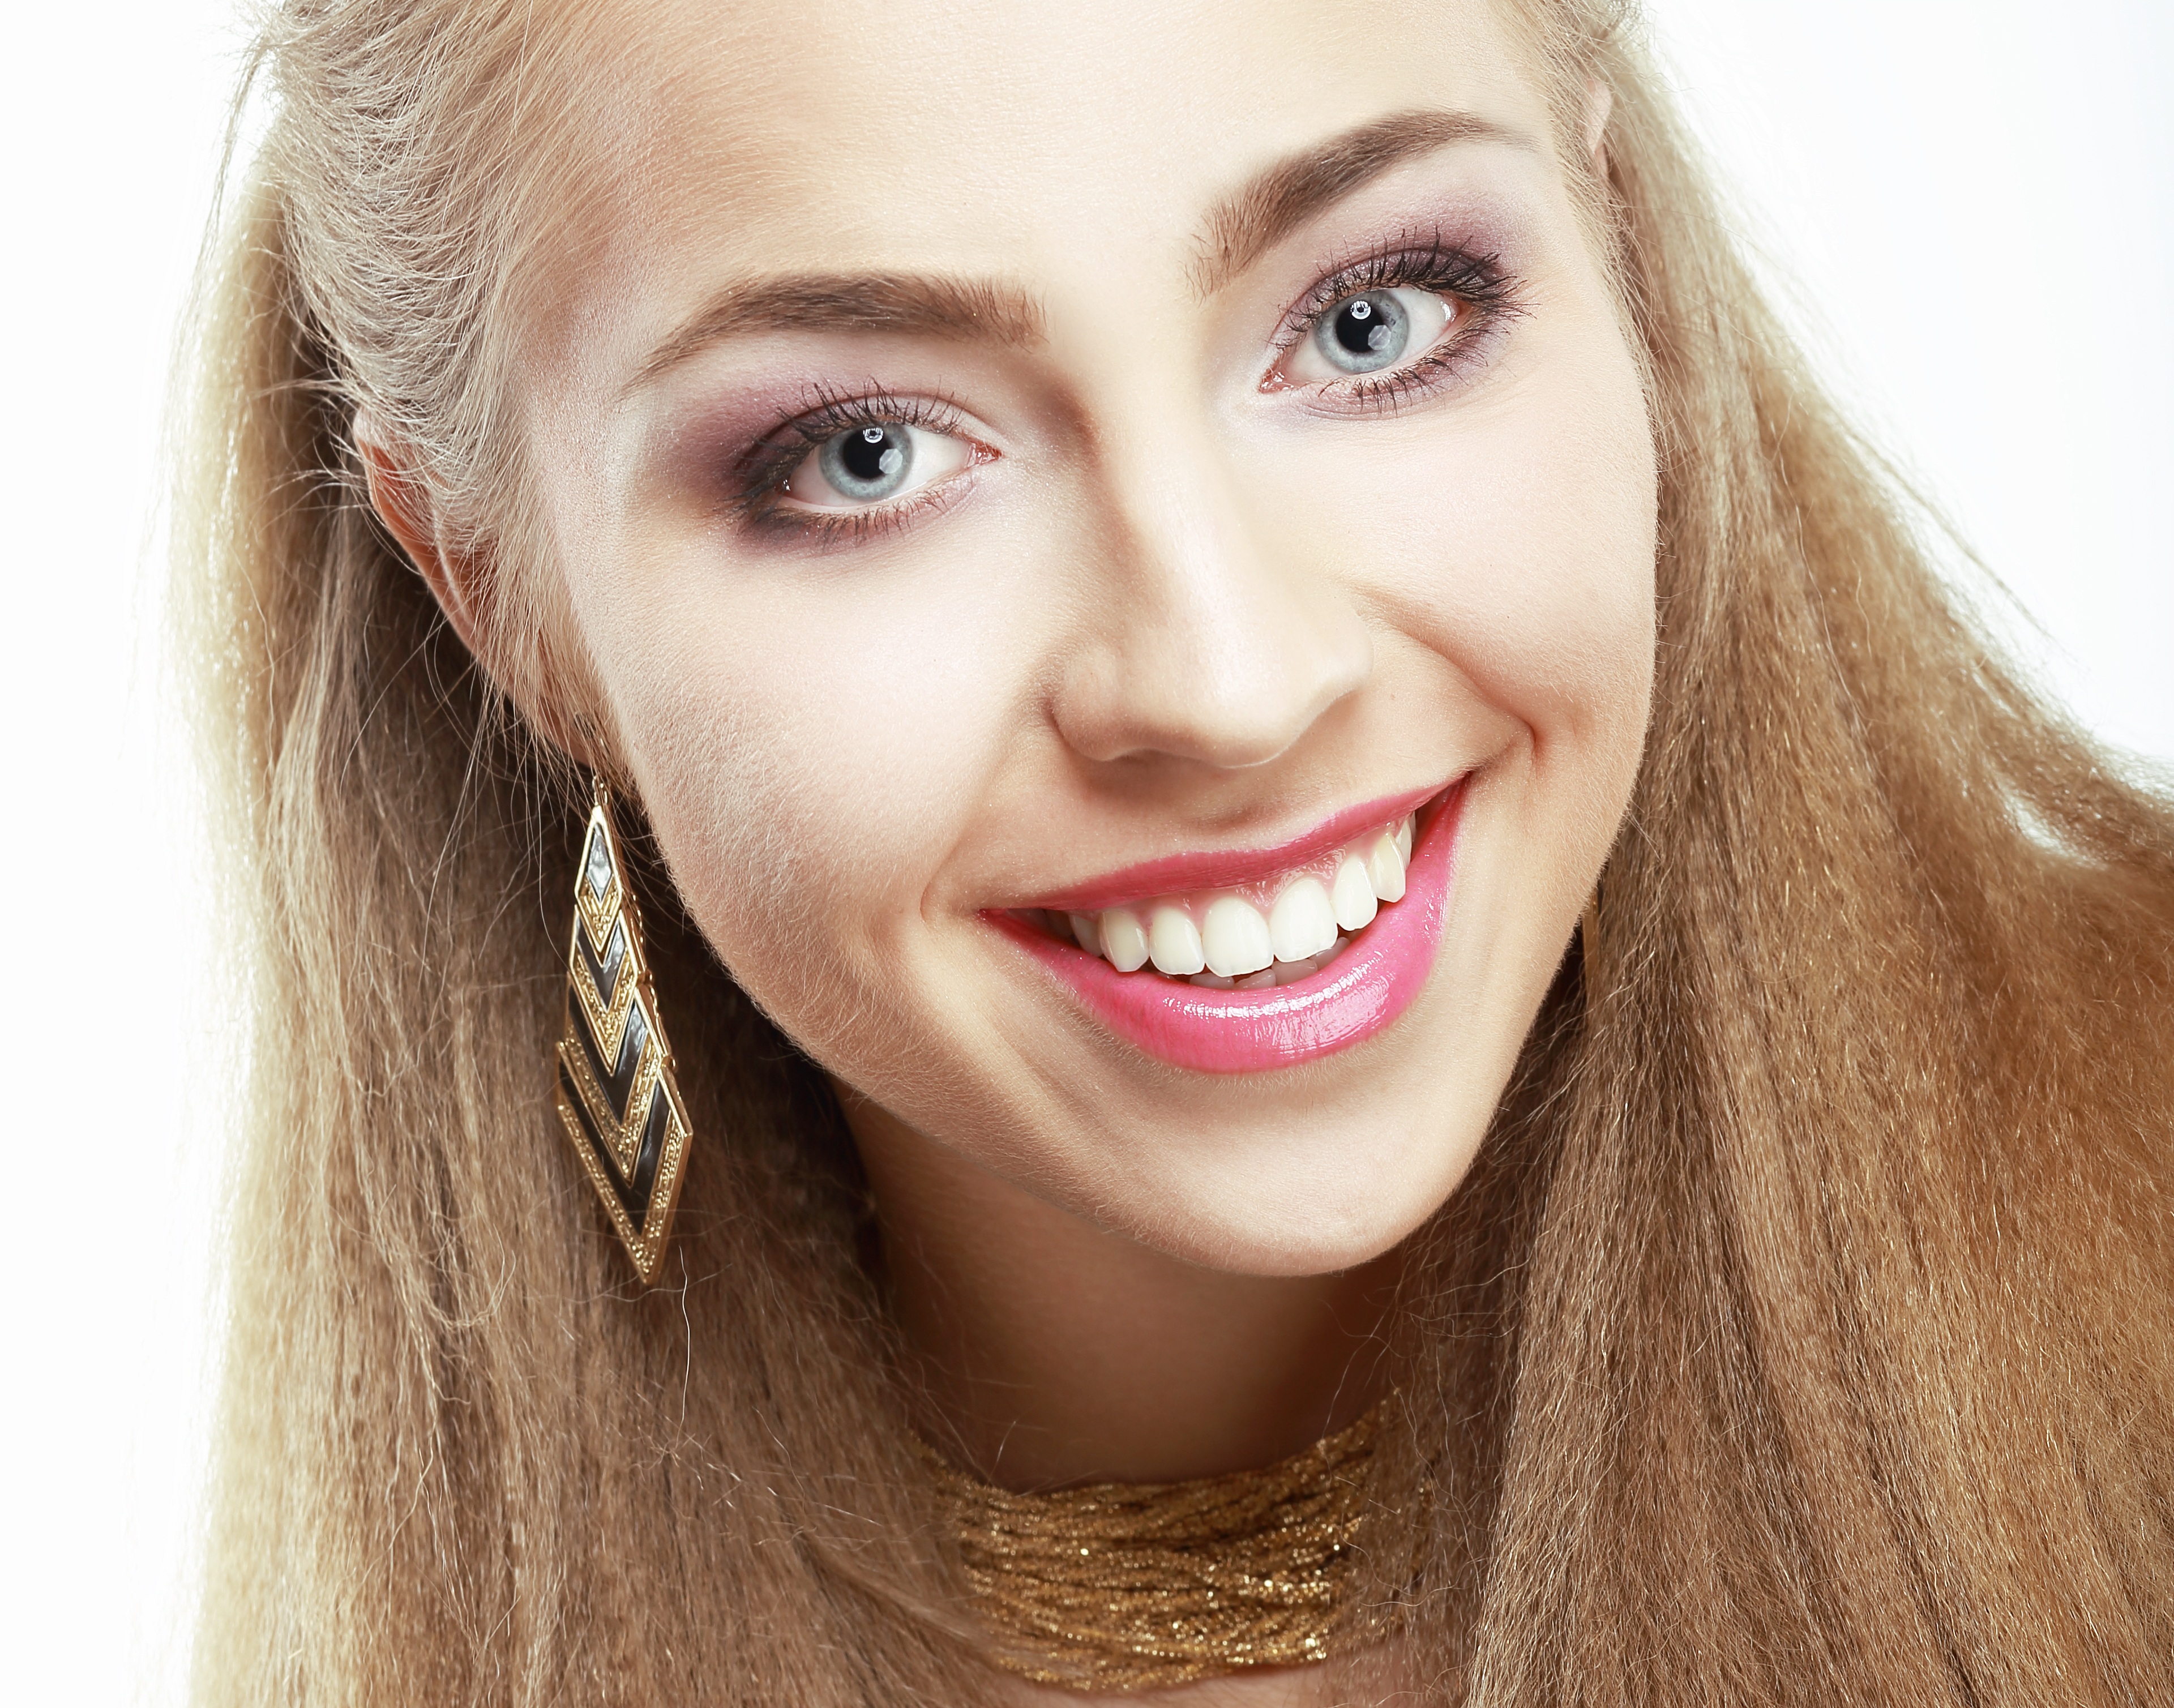
person, girl, hair, photography, portrait, model, young, facial expression, lip, smiling, smile, eyebrow, mouth, long hair, close up, human body, face, nose, cheek, happy, eye, head, skin, beauty, blond, organ, teeth, emotion, photo shoot, brown hair, portrait photography, hair coloring